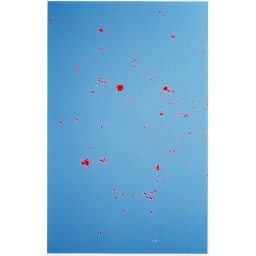
red balloons floating in the san francisco sky